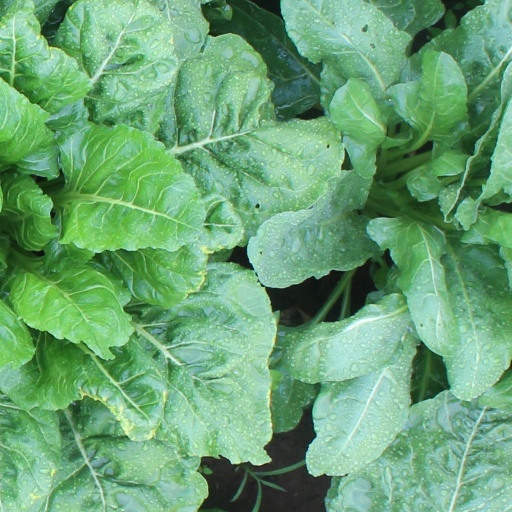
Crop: sugar beet